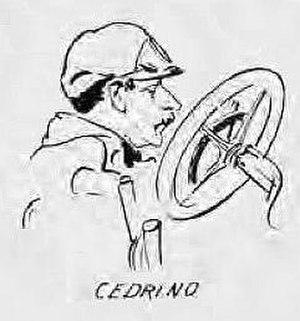
Emanuel Cedrino à la Coupe Vanderbilt 1905 (Allgemeine Automobil-Zeitung - 1905, dessin Georges Goursat, alias Sem)
Les 24 Heures de Morris Park furent une course automobile américaine d'endurance disputée uniquement en 1907, à deux reprises au Morris Park, NY. sur un circuit automobile ovale en terre battue de 1.39 mile.
Emanuel Cedrino, né le 7 avril 1879 et mort le 29 mai 1908 à 28 ans à Pimlico, Baltimore, est un pilote automobile italien.